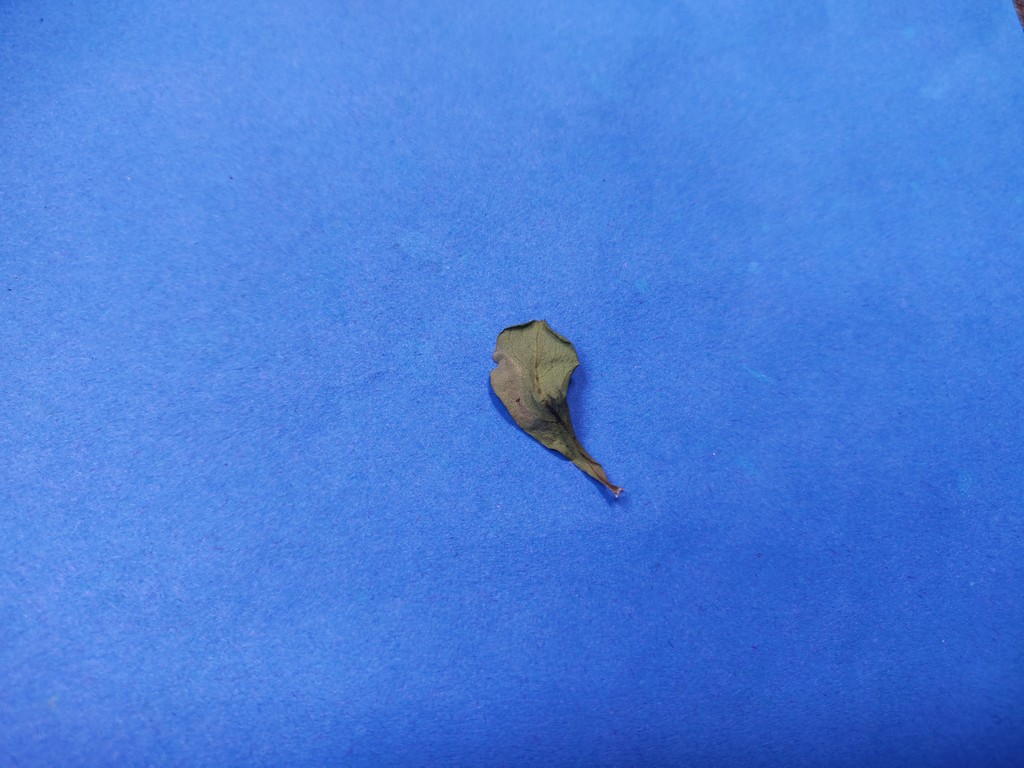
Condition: Dried
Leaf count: single
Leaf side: unknown